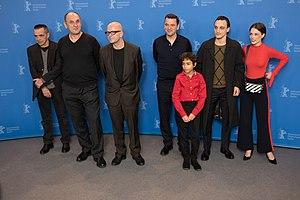
Transit est un film allemand réalisé par Christian Petzold, sorti en 2018.